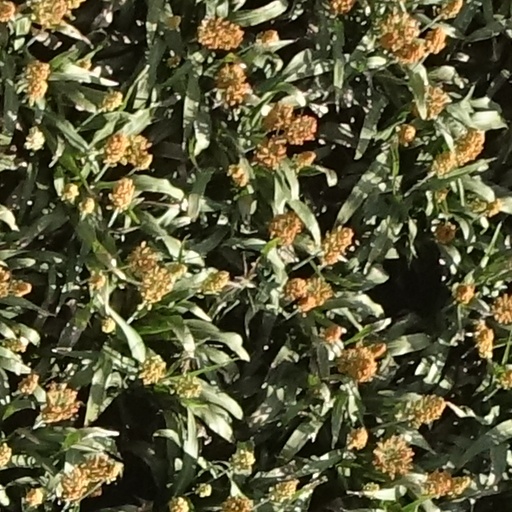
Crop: sorghum